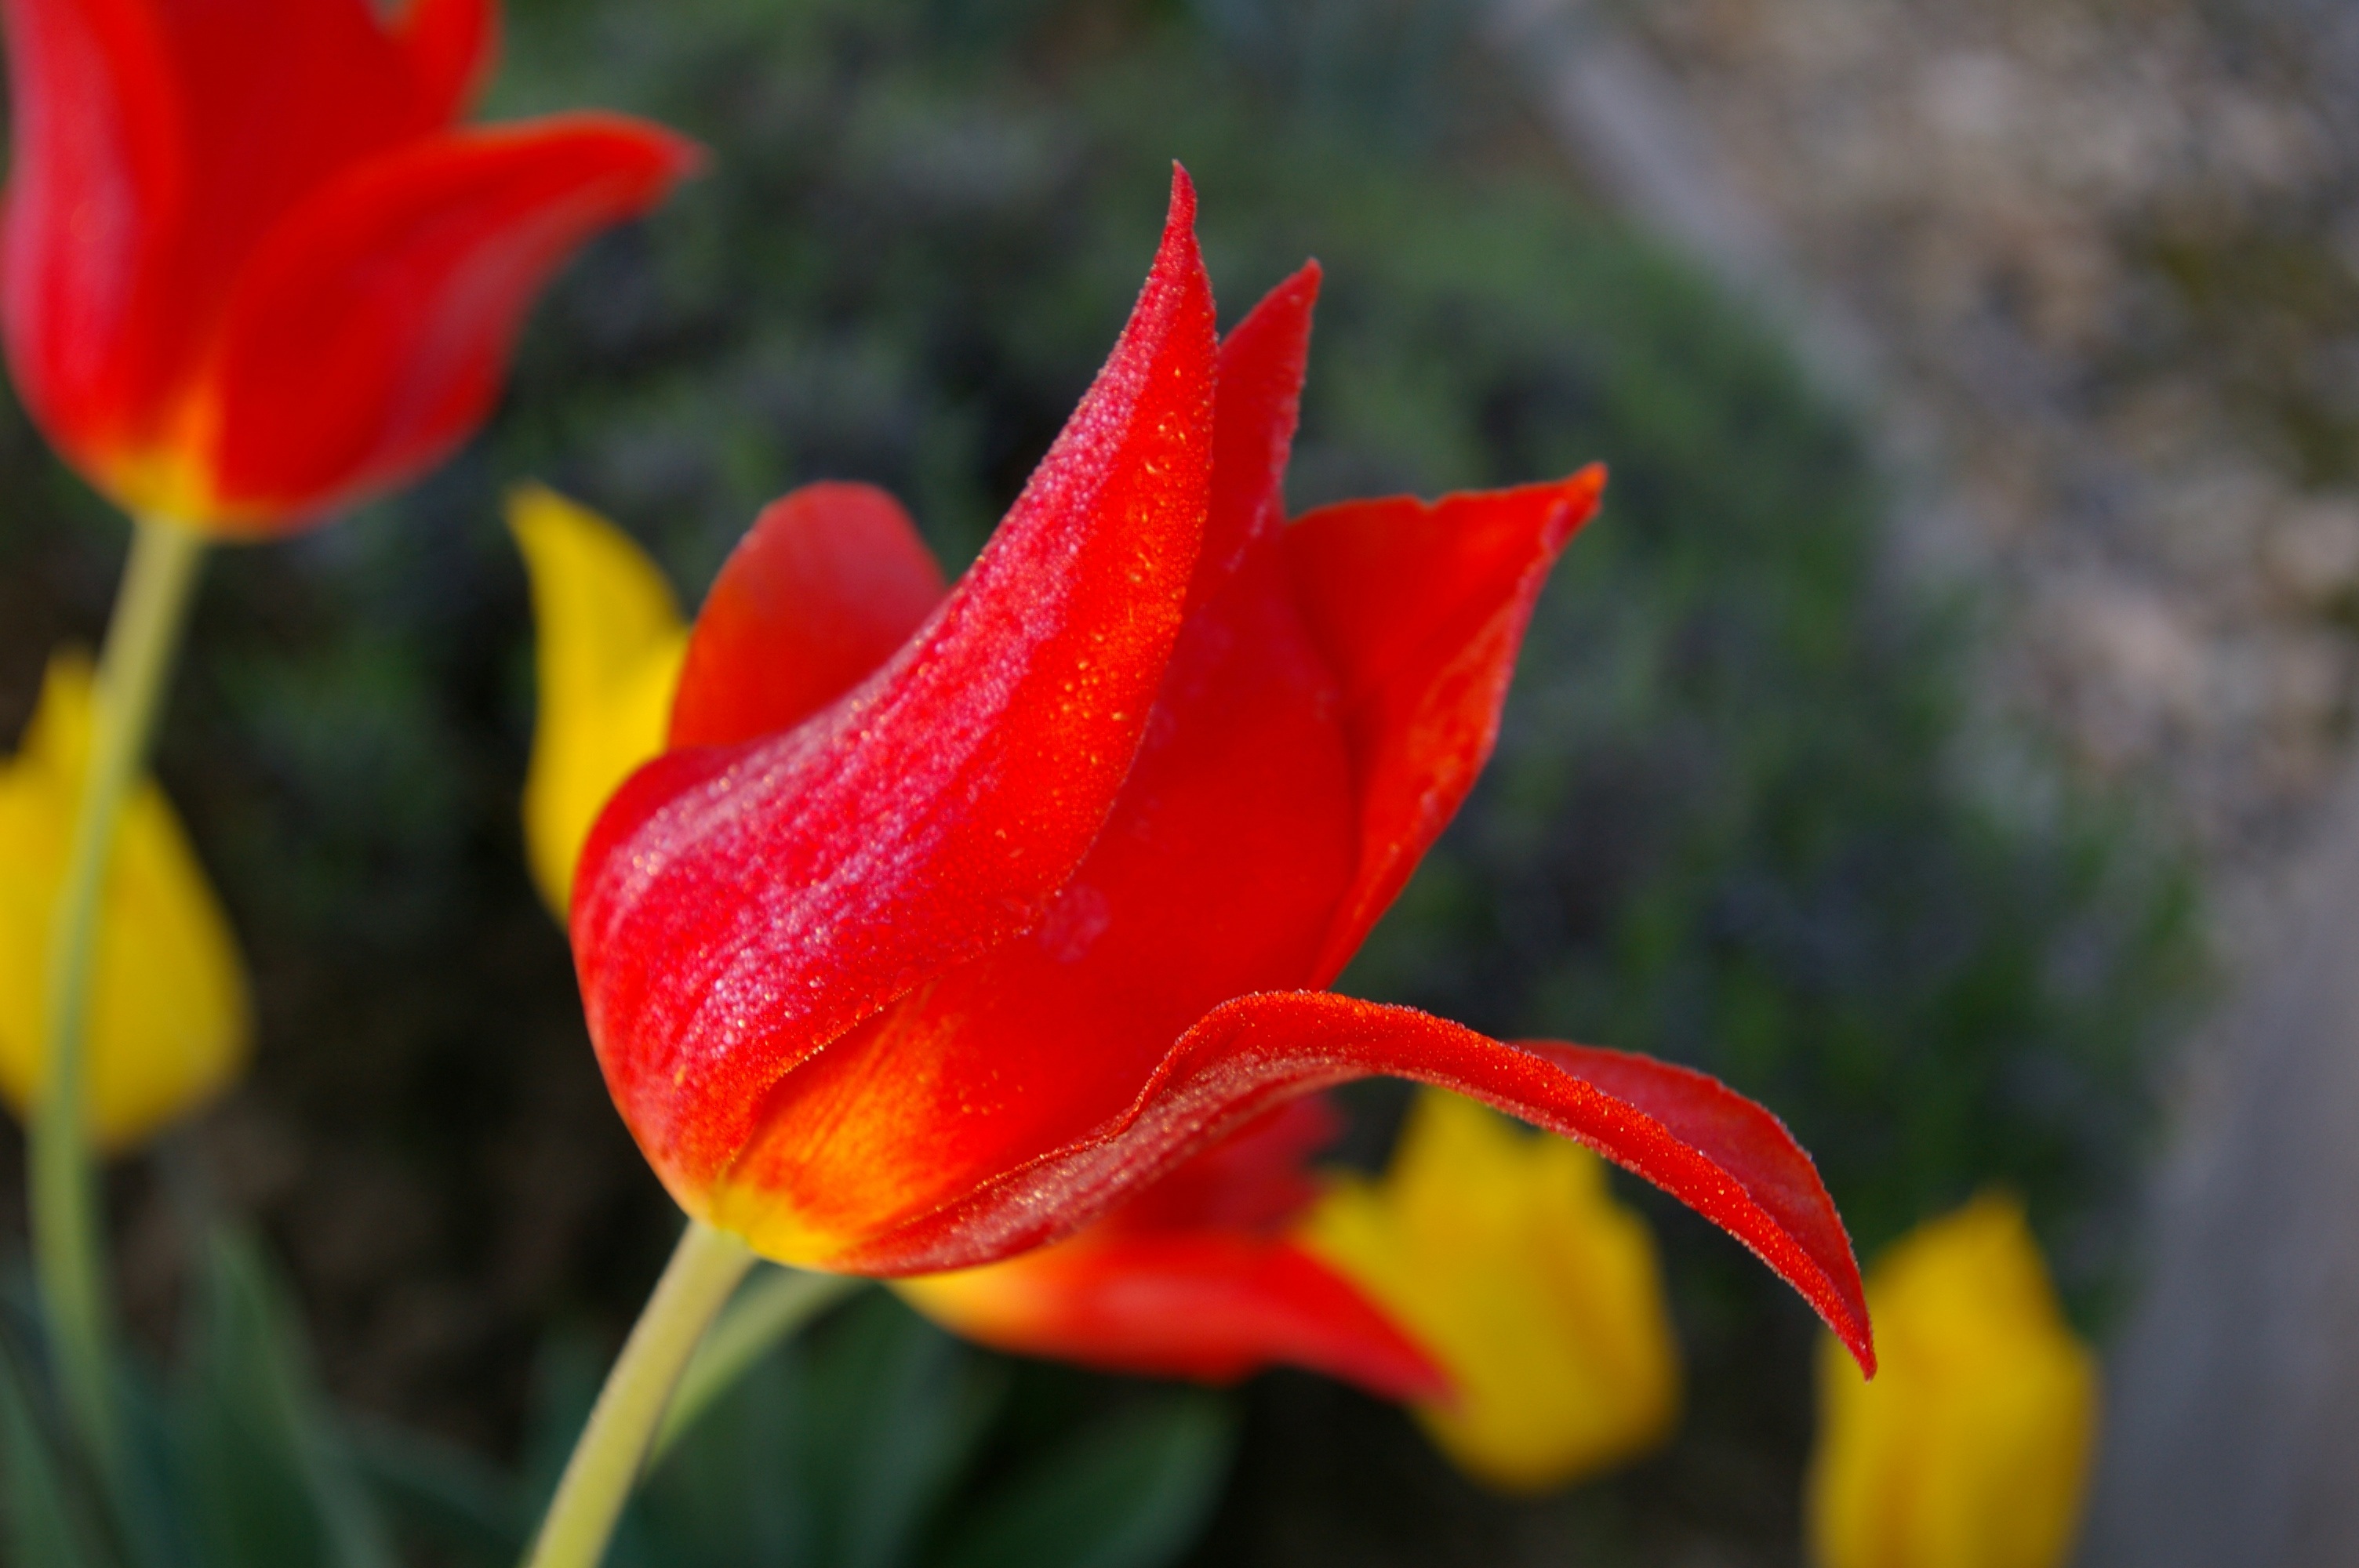
nature, plant, white, flower, petal, tulip, spring, red, color, yellow, garden, flora, petals, macro photography, flowering plant, tulip spring, red tulip, plant stem, land plant